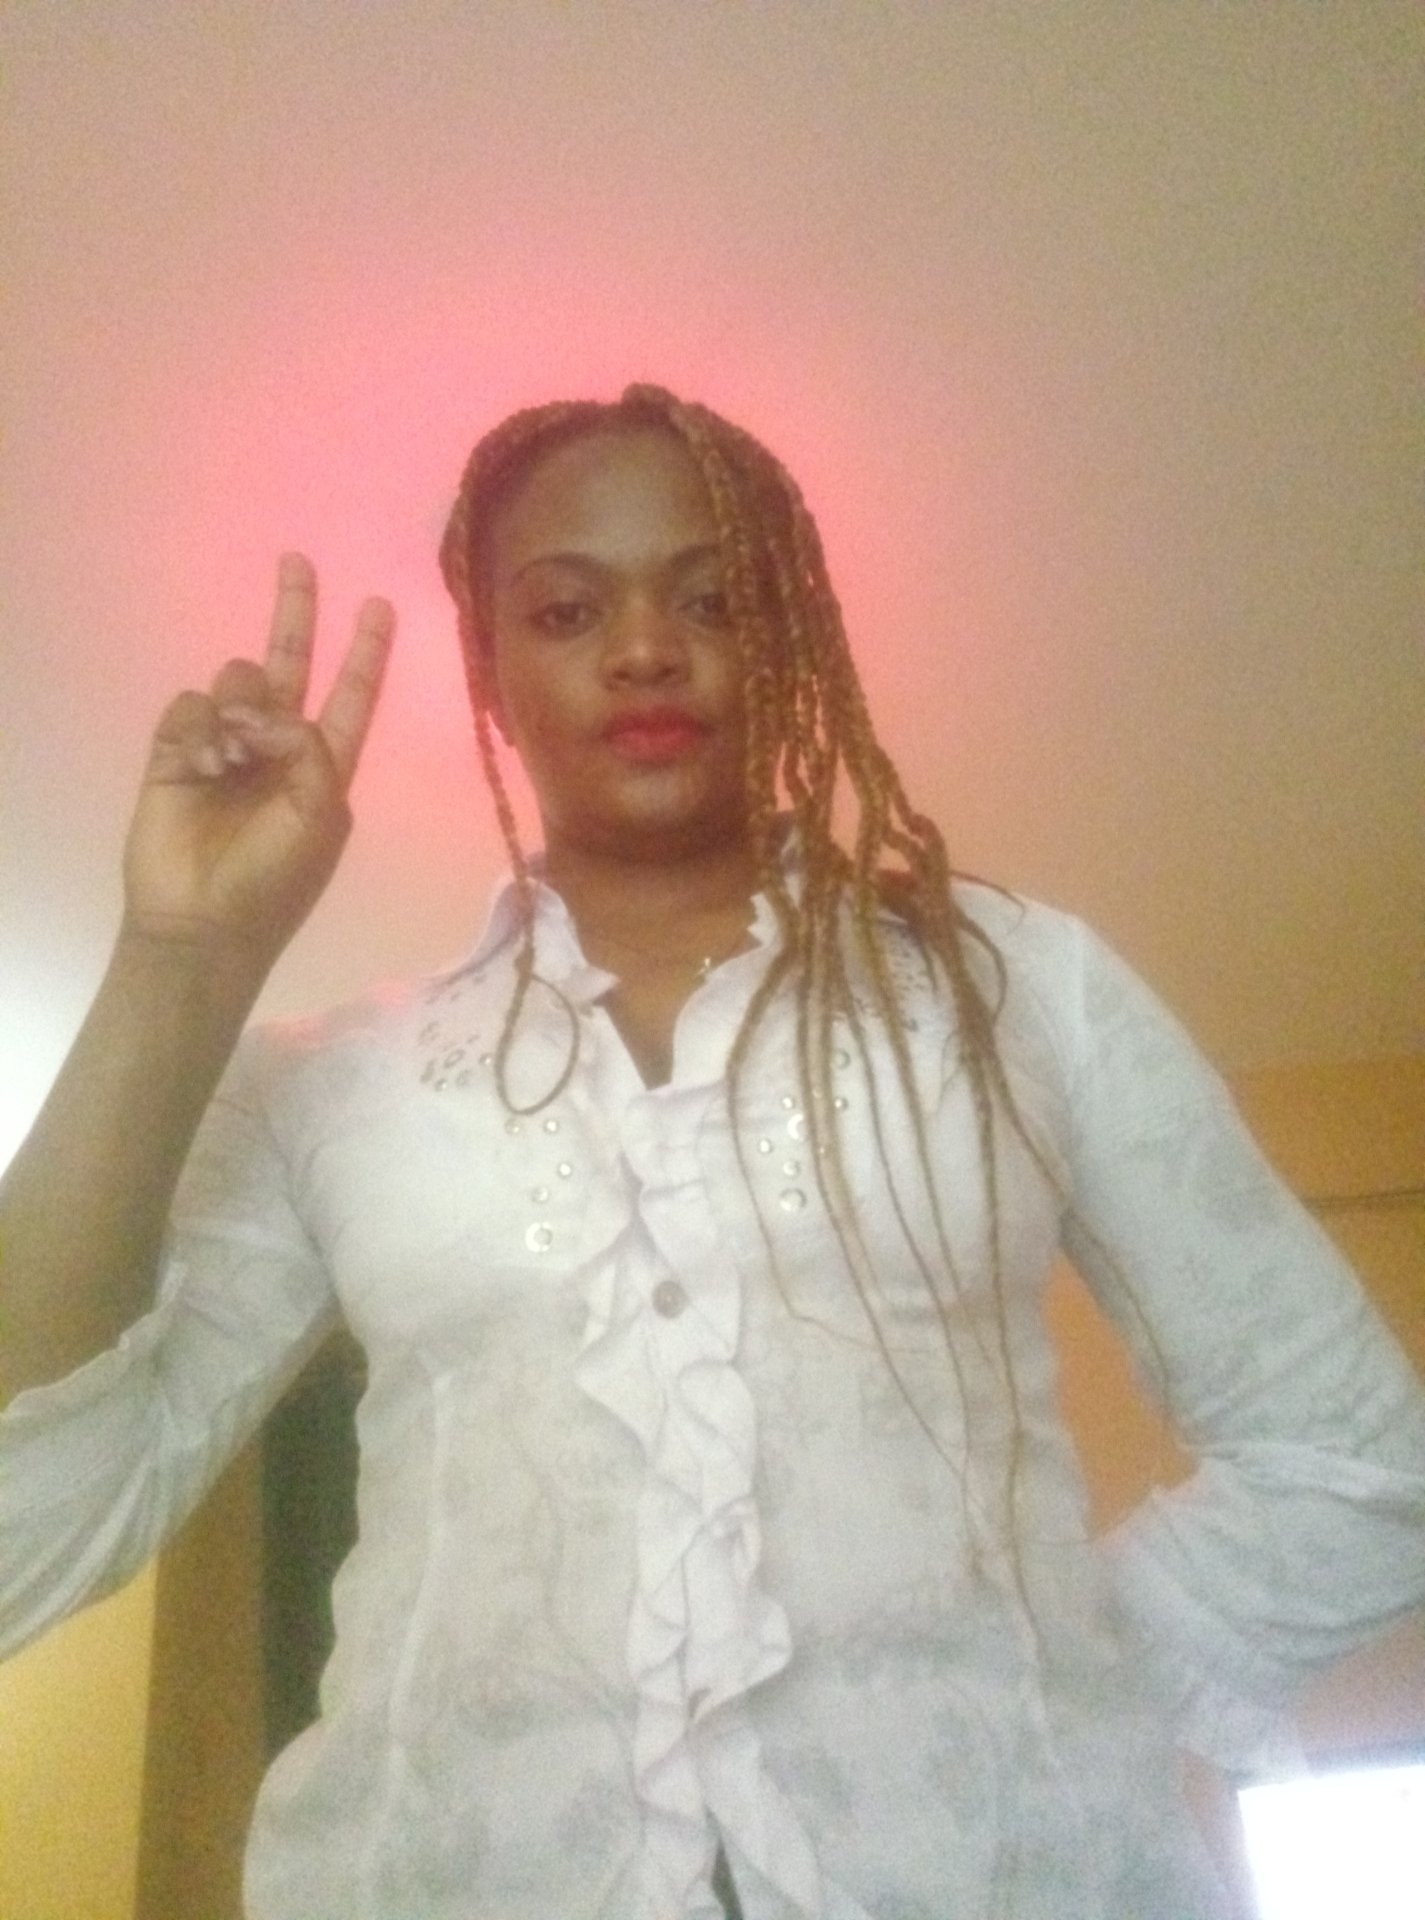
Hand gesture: peace